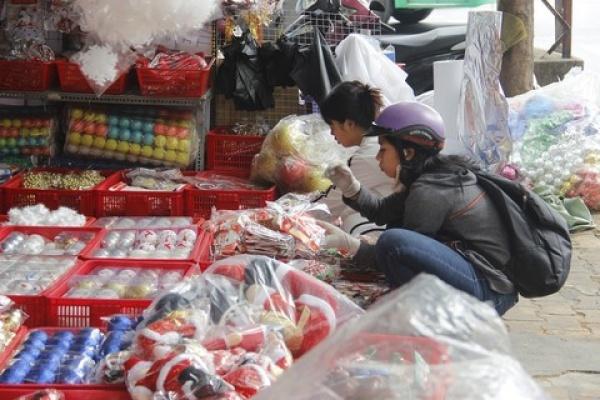
có một người đội mũ bảo hiểm đang xuất hiện ở trước gian hàng